Rajendra I

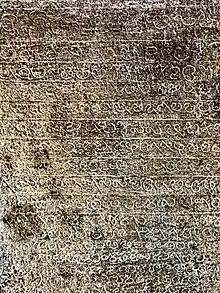
Inscriptions dating to Rajendra's 18th regional year (c.1032 CE). Kanyakumari, Tamil Nadu, India

In 1019 CE, Rajendra's forces marched through Kalinga towards the Ganges river. In Kalinga, the Chola forces defeated Indraratha, ruler of the Somavamsi dynasty. Rajendra accepted the help of the Paramaras and the Kalachuris, with whom Indraratha had a bitter enmity, and Rajendra took advantage of this situation. The combined armies defeated Indraprastha, who was probably killed. The Chola army eventually reached the Pala kingdom of Bengal, where they defeated Mahipala. The Chola army also defeated the last ruler of the Kamboja Pala dynasty, Dharmapala of Dandabhukti. The Chola army went on to raid eastern Bengal – modern-day Bangladesh – defeated Govindachandra of the Chandra dynasty, and invaded the Bastar region.